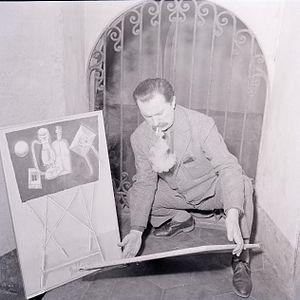
Franco Gentilini est un peintre italien.